Maryland

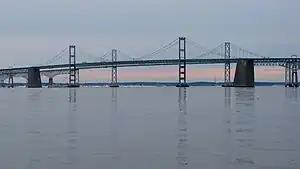
The Chesapeake Bay Bridge, which connects Maryland's Eastern and Western Shores

The Bureau of Economic Analysis estimates that Maryland's gross state product in 2016 was $382.4billion. However, Maryland has been using Genuine Progress Indicator, an indicator of well-being, to guide the state's development, rather than relying only on growth indicators like GDP. According to the U.S. Census Bureau, Maryland households are currently the wealthiest in the country, with a 2013 median household income of $72,483, which puts it ahead of New Jersey and Connecticut, which are second and third respectively. Two of Maryland's counties, Howard and Montgomery, are the second and eleventh wealthiest counties in the nation respectively. Maryland has the most millionaires per capita in 2013, with a ratio of 7.7 percent. Also, the state's poverty rate of 7.8 percent is the lowest in the country. Per capita personal income in 2006 was $43,500, fifth in the nation. As of March 2022, the state's unemployment rate was 4.6 percent.